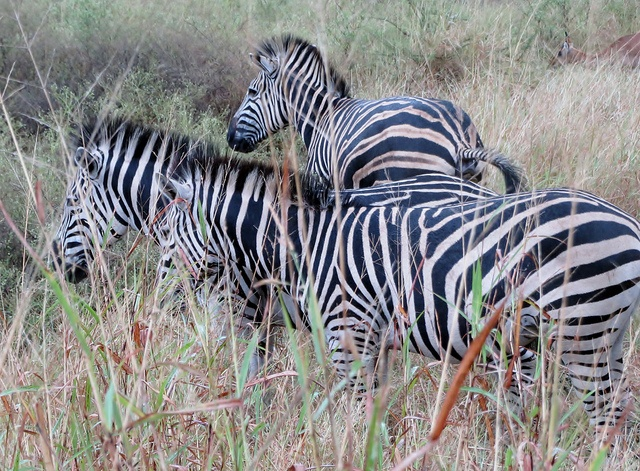
Three adult zebras standing in a grassy field.
A group of three zebras walking through tall grass.
There are some zebras standing in tall brush
A group of zebras walking among the tall grass.
THREE ZEBRAS IN TALL GRASS AND A DEER IN THE BACKGROUND